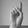
ASL letter: D